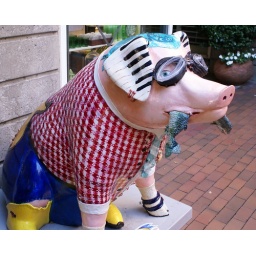
&amp;quot;Swine Eclectic&amp;quot; This pig is nuts. Rubber boots, piano ears, picnic tablecloth shirt, fish in its mouth... Really fun.